Wrecclesham

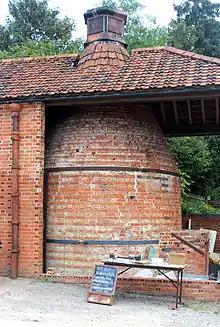
Farnham Pottery Kiln

Wrecclesham's historic character is shown by the presence of the Farnham Pottery, one of the best-preserved examples of a working Victorian country pottery in England and is Grade II-listed. It serves as a cafe for locals. Just past Wrecclesham Hill is the hamlet of Holt Pound; what is now the Holt Pound recreation ground was one of the chief cricket grounds in Surrey. It was used as the venue for three first-class matches between 1791 and 1809 as well as for a number of minor matches.